The Miracle of Forgiveness

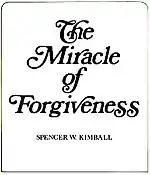
The title page of soon-to-be church president Kimball's controversial 1969 book.

According to Kimball's son, Edward, "[T]he book filled a need, as evidenced by the printing of half a million copies in English and sixteen other languages between its publication in 1969 and his death in 1985 ... By 1998 the total in all languages was roughly estimated at 1.6 million copies."